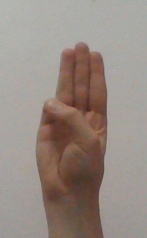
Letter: thaa